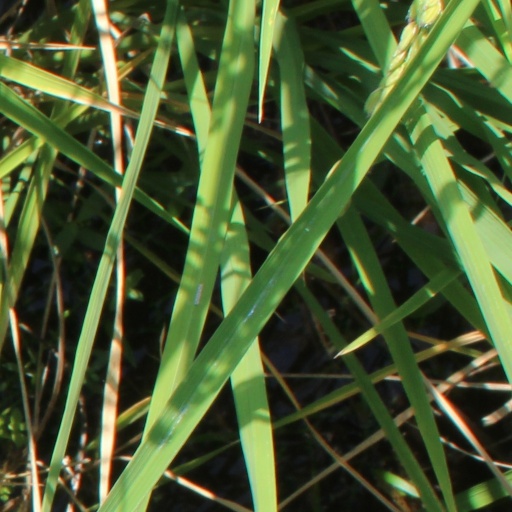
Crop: rice